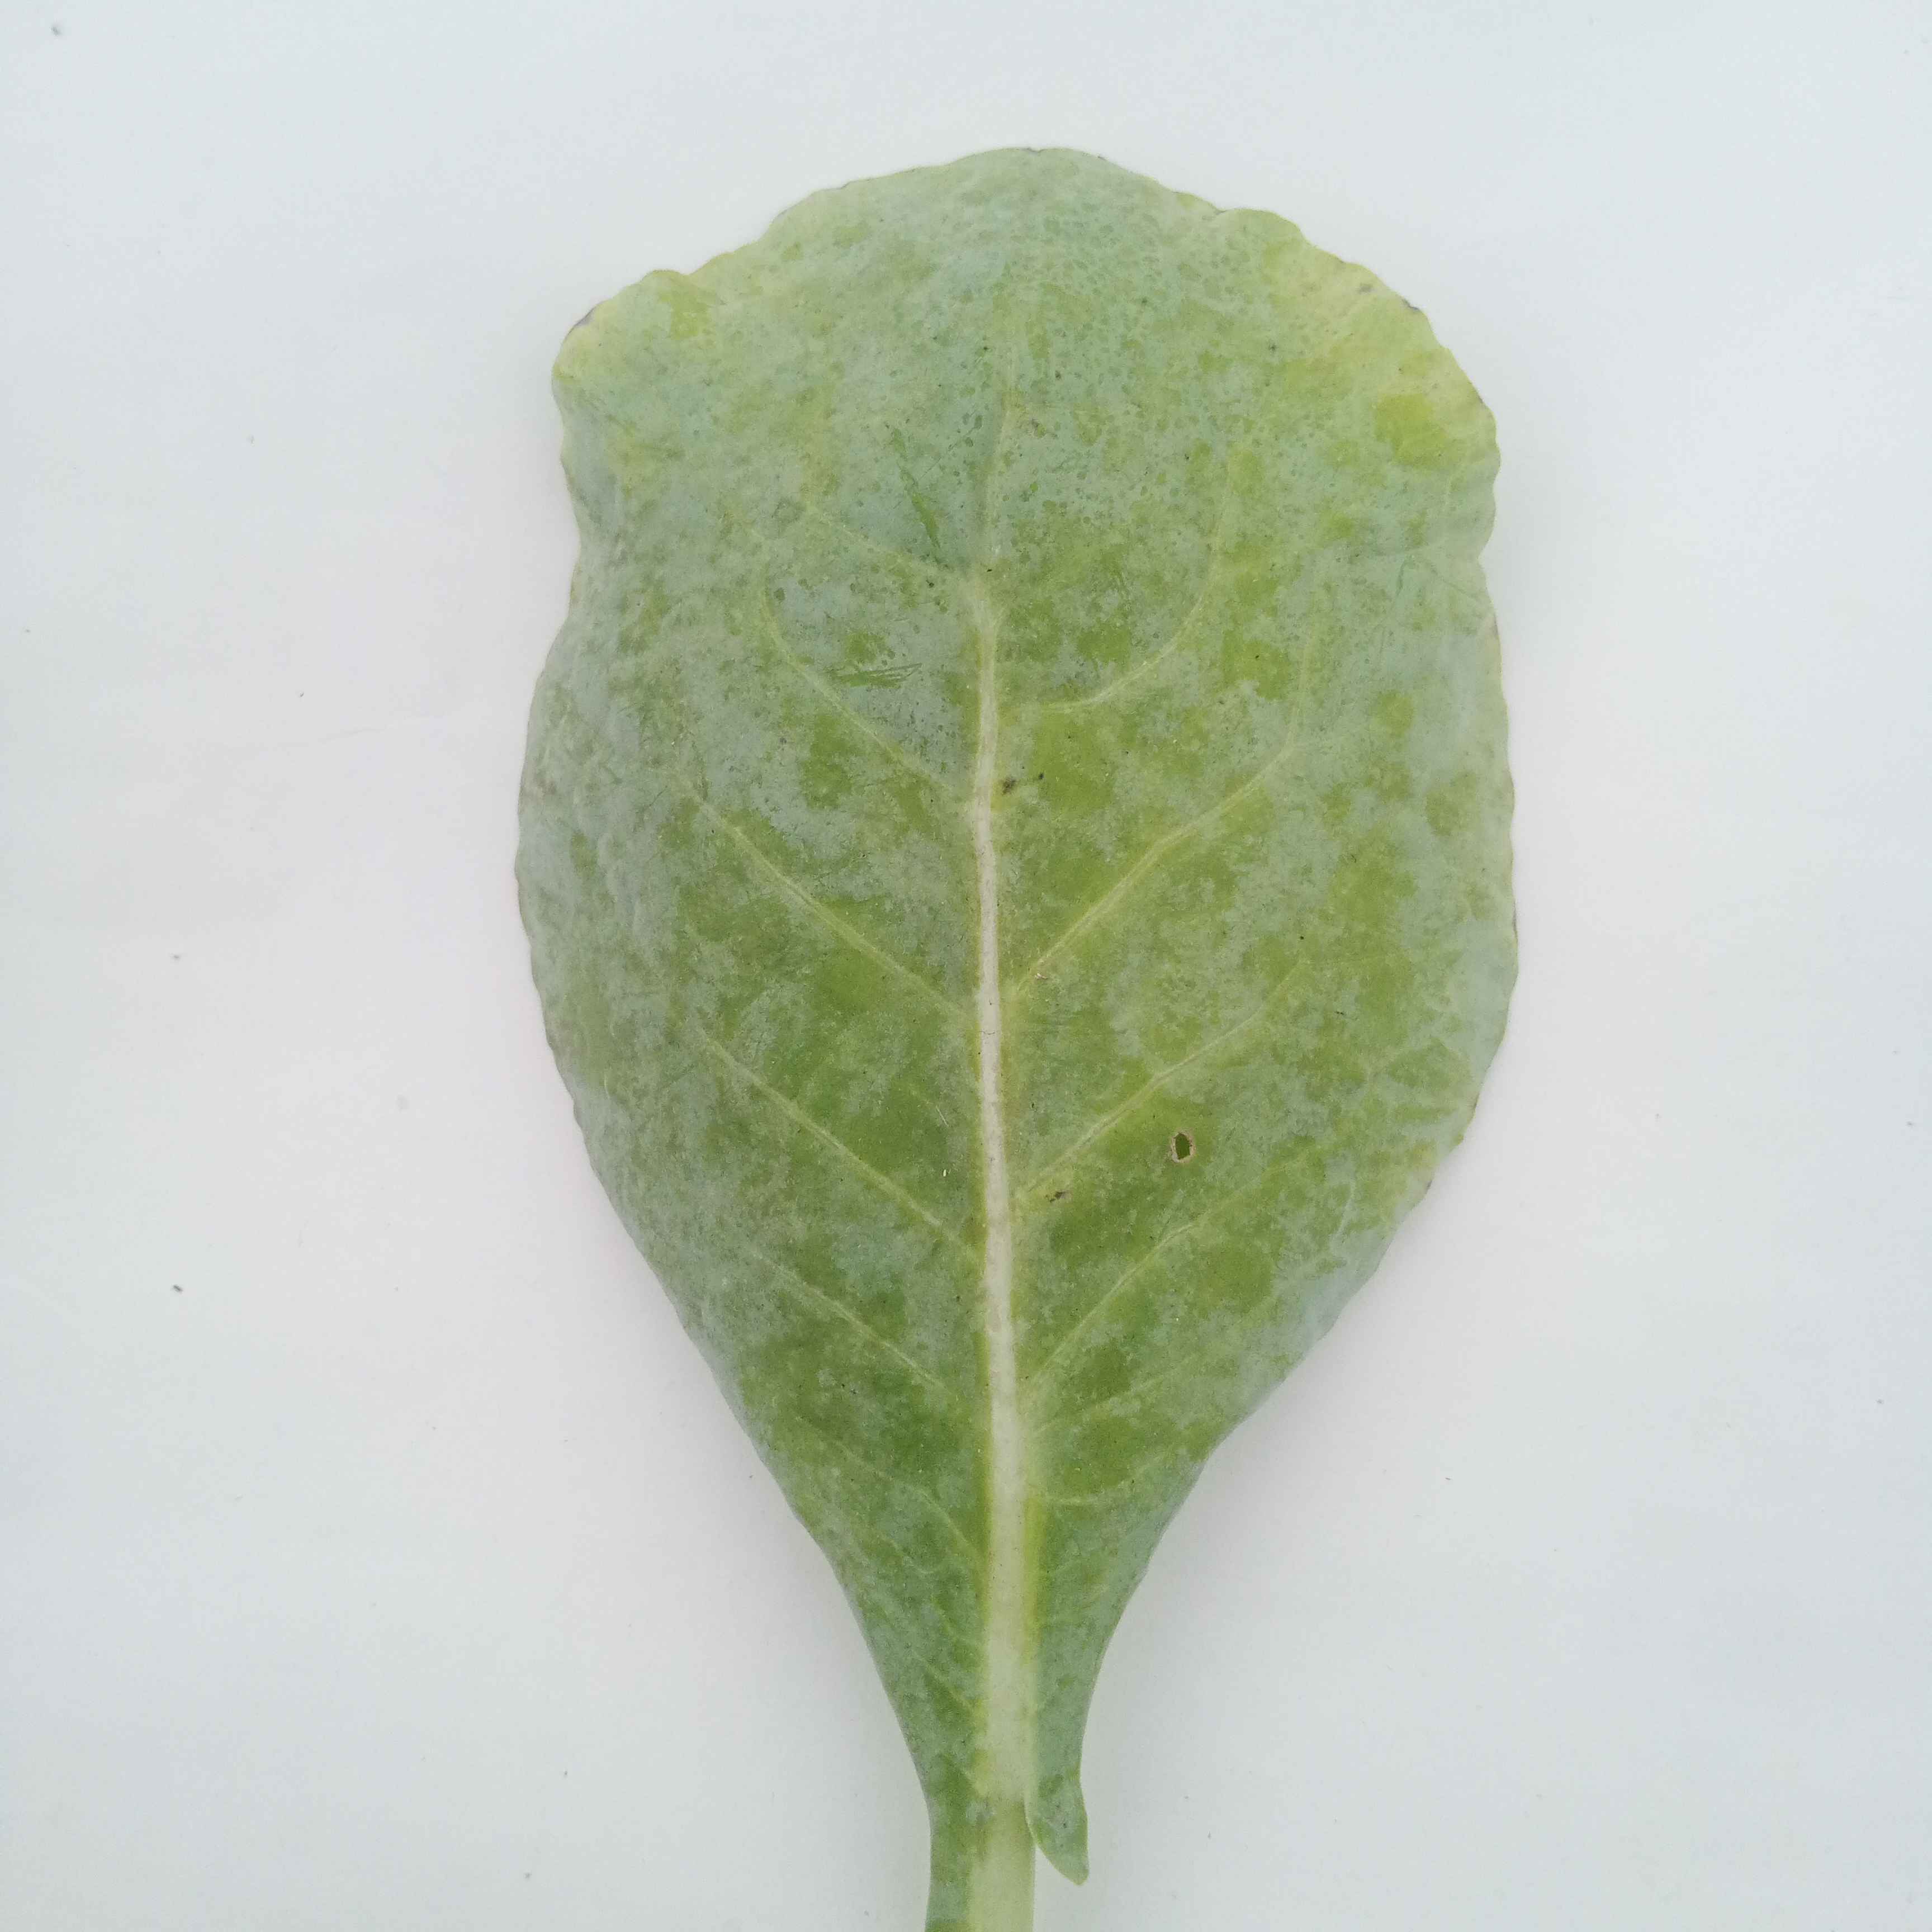
Label: Insect Hole